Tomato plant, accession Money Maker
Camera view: bottom (45 deg); turntable rotation: 300 degrees
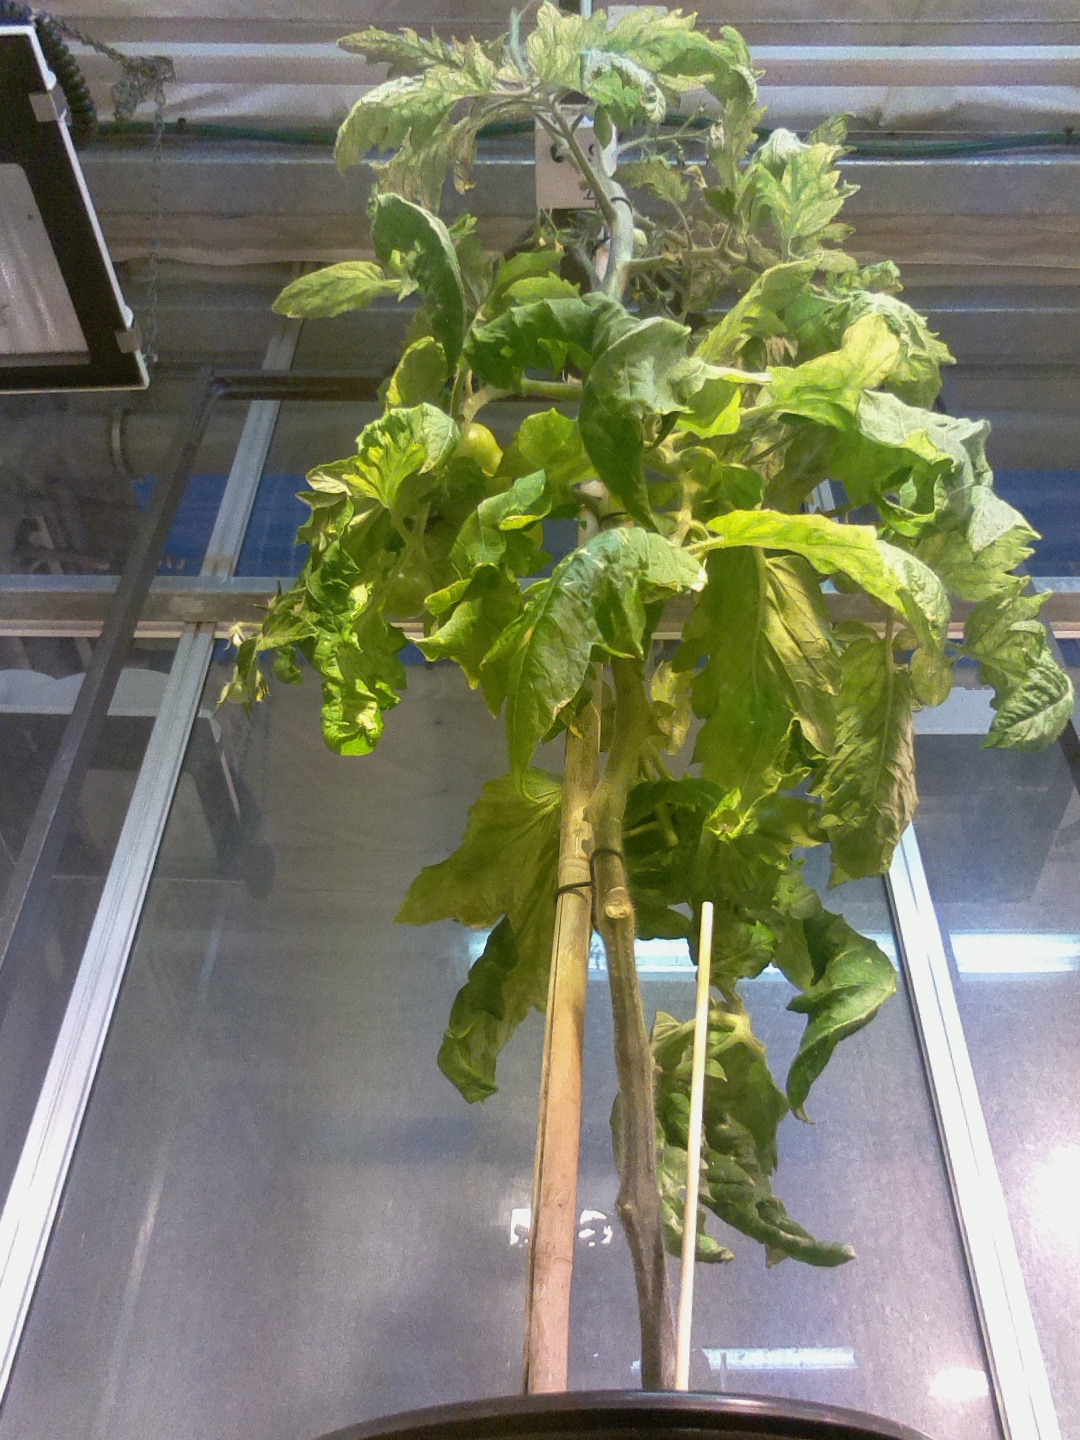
BBCH growth stage 78: 80% -90% of final fruit size